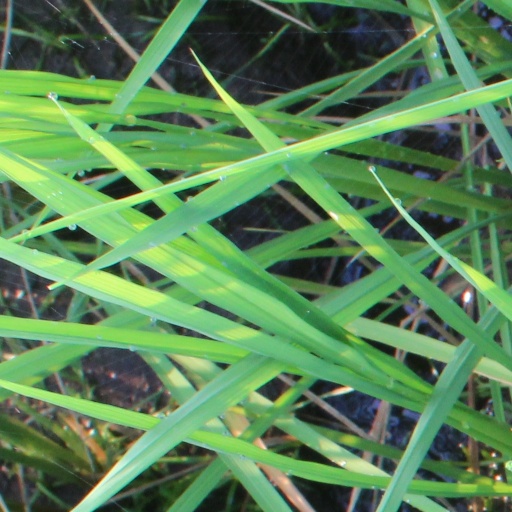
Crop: rice